Reno Olsen

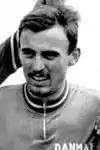
Olsen at the 1968 Olympics

Reno Bent Olsen (born 19 February 1947) is a retired Danish cyclist. Competing in the track team pursuit he won a gold medal at the 1968 Summer Olympics and the national title in 1966–68 and 1971–73. As a road racer he held the individual Danish title in 1972 and 1973 and competed professionally in 1974–75 and 1981–84, but without much success.